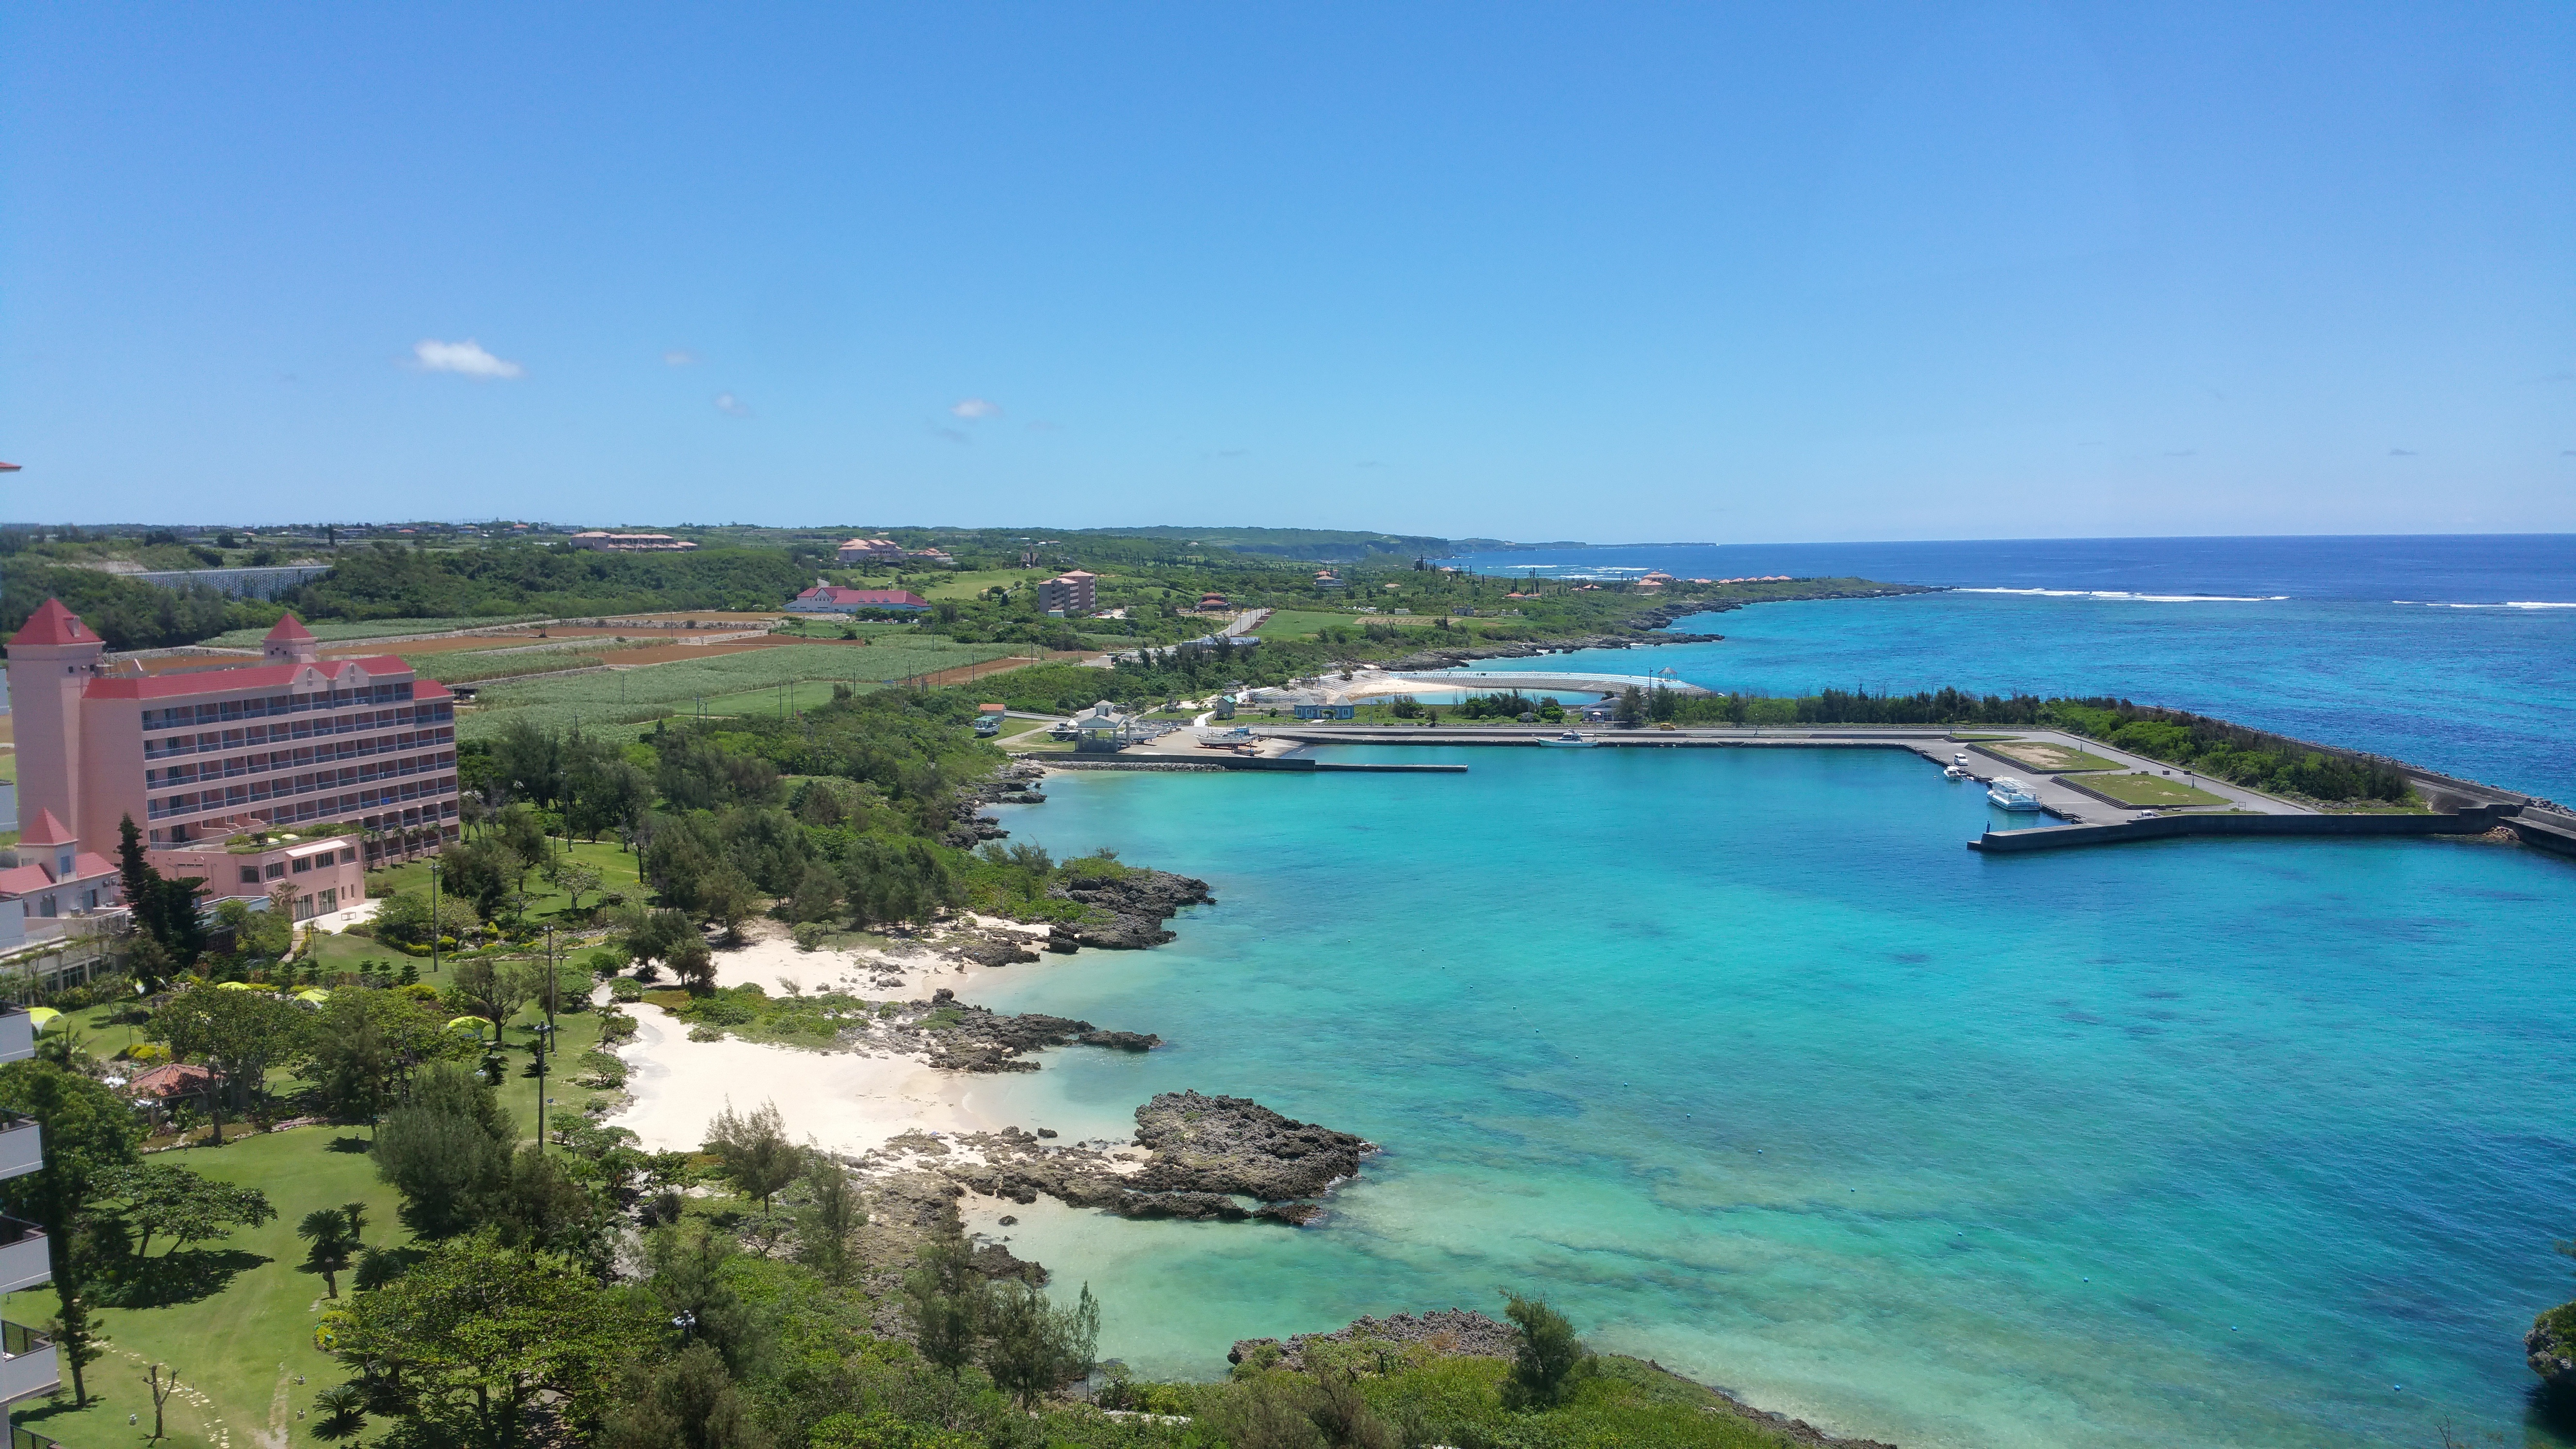
beach, sea, coast, water, vacation, cove, tropical, lagoon, bay, island, asia, japan, resort, cape, okinawa, islet